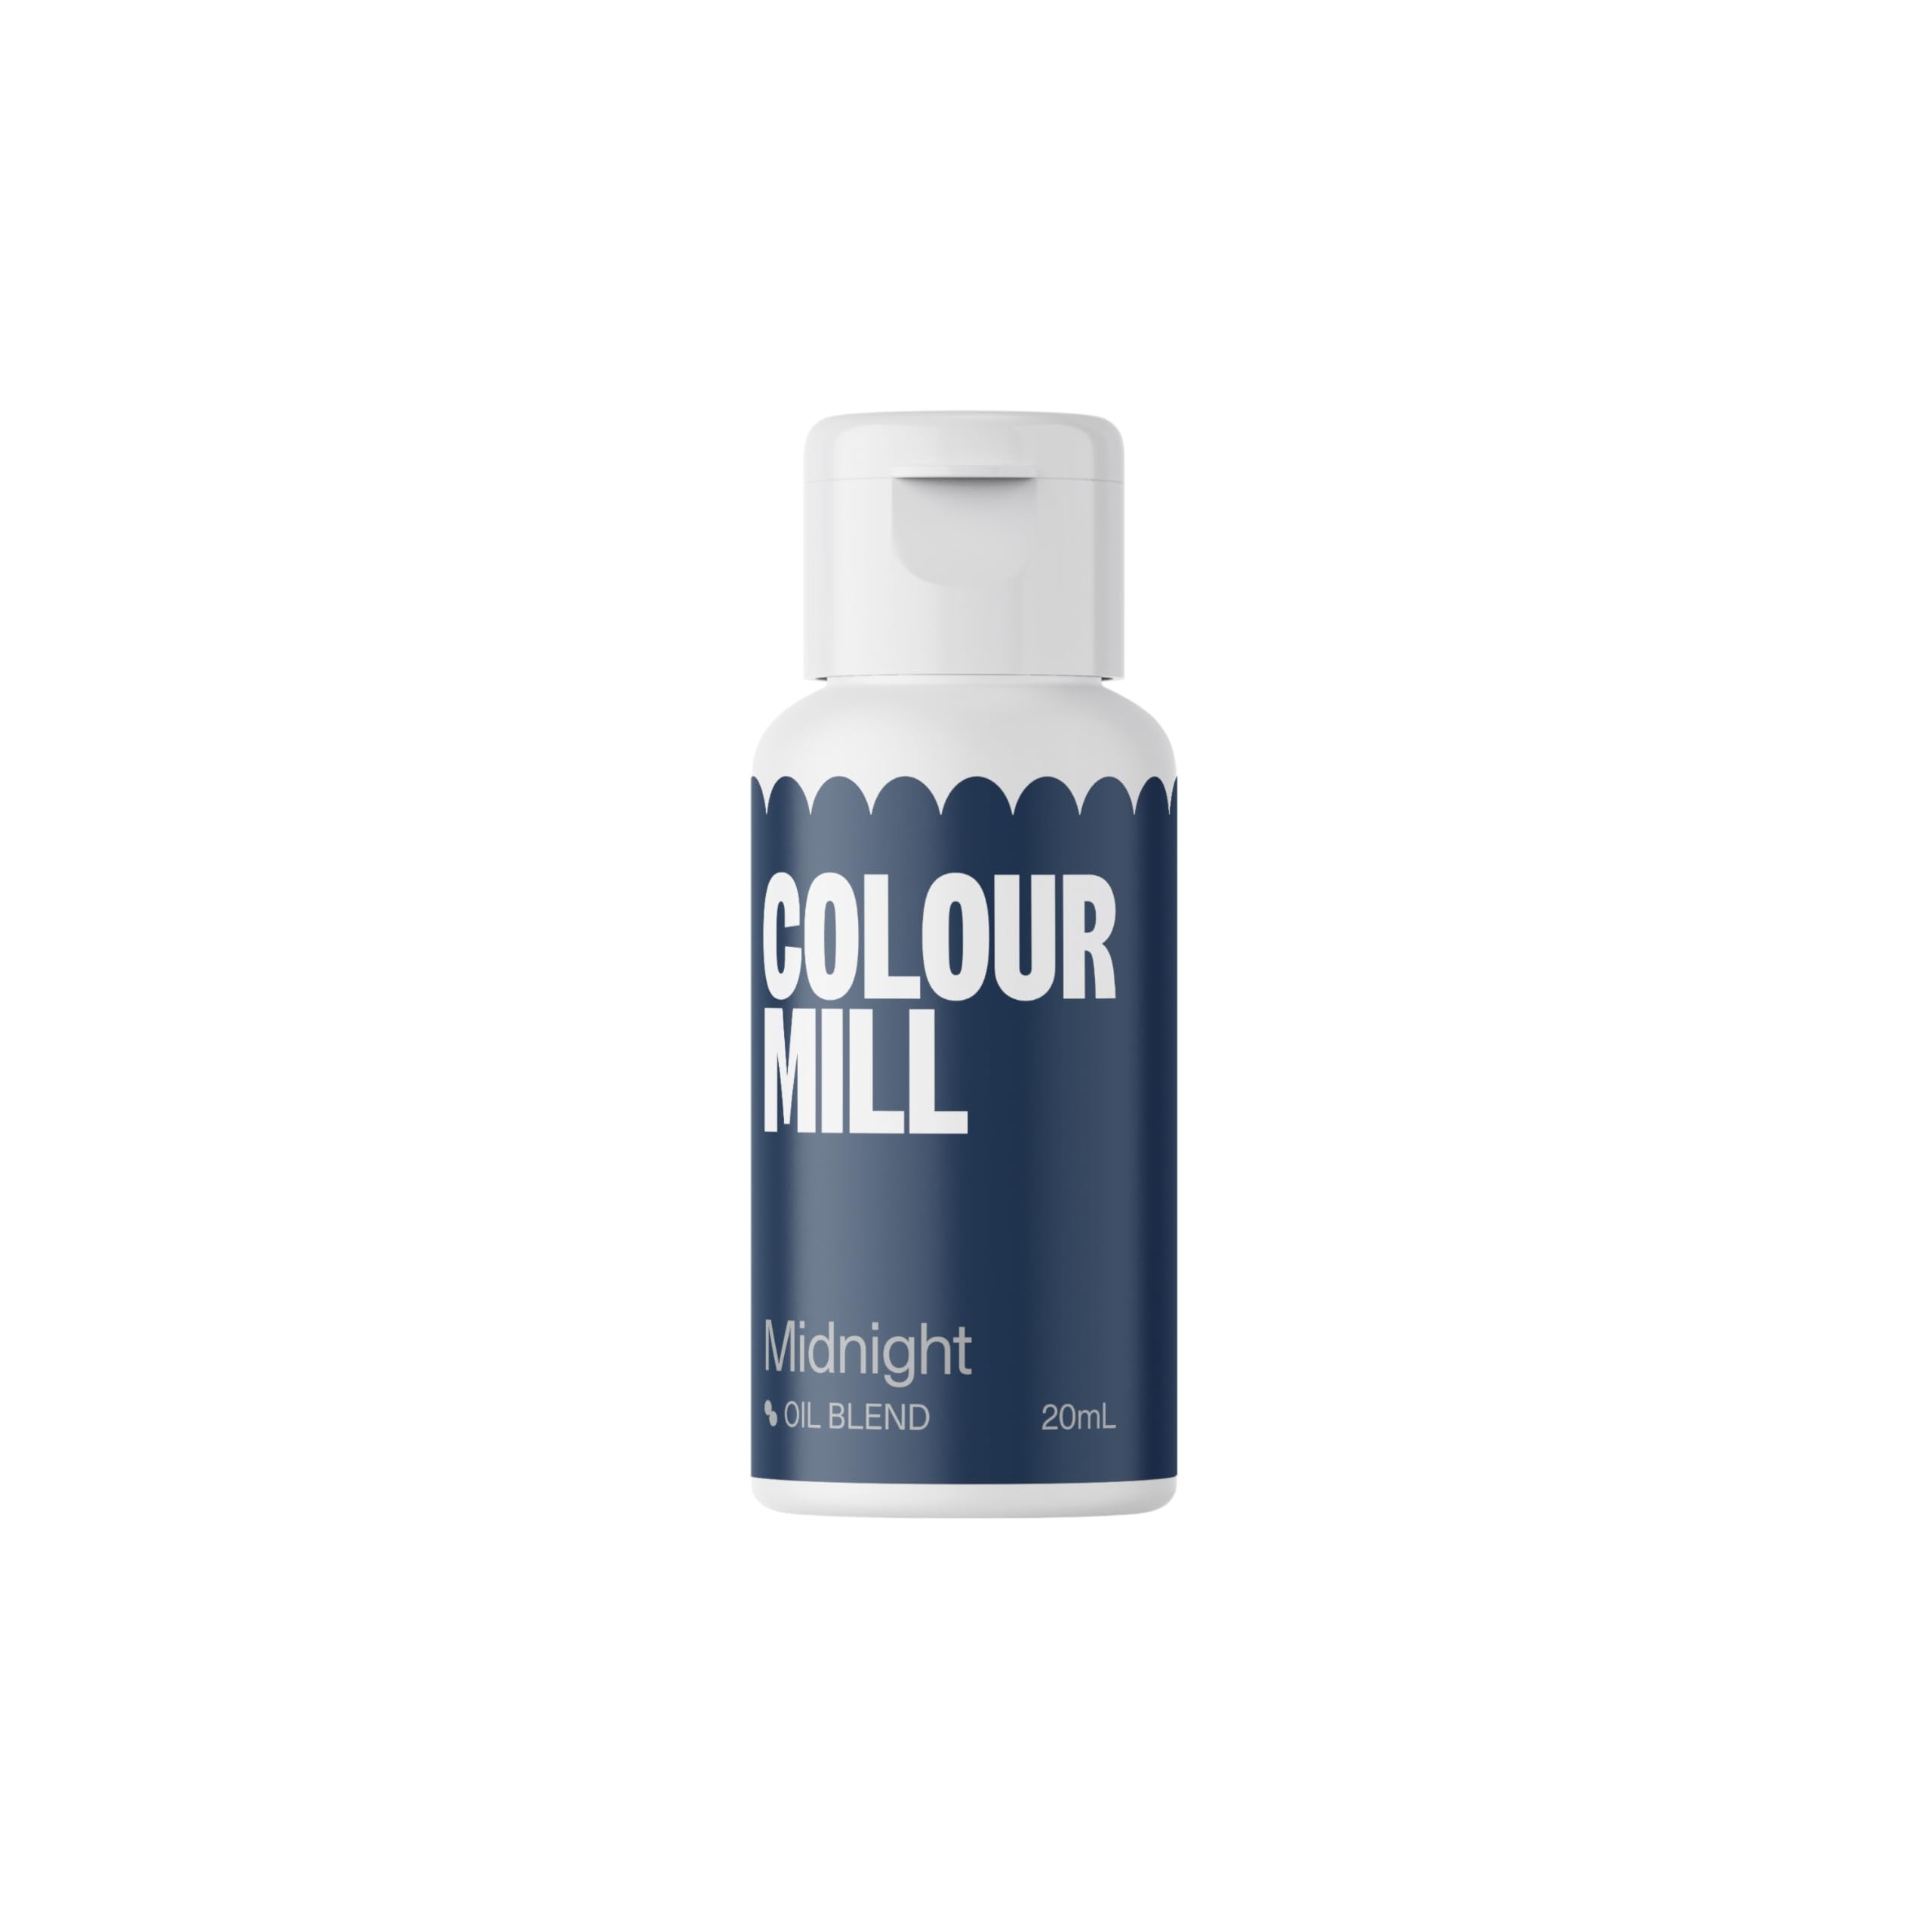
Item Name: Colour Mill Oil-Based Food Coloring, 20 Milliliters Midnight
Bullet Point 1: Color dyed and dispersed with these oils, allowing you to achieve color rich & vibrant
Bullet Point 2: Best in buttercream, Swiss meringue, chocolate, cake batter, ganache and fondant
Bullet Point 3: Allergen free
Bullet Point 4: Vegan
Bullet Point 5: Meets food safety standards of Australian and New Zealand Food Authority
Product Description: Colour Mill Oil-Based Food Coloring Color dyed and dispersed with these oils, allowing you to achieve color rich & vibrant Best in buttercream, Swiss meringue, chocolate, cake batter, ganache and fondant Allergen free Vegan Meets food safety standards of Australian and New Zealand Food Authority Shake well before use. Take it easy, colors will develop over time. Store in a cool dry place away from sunlight. Contains glycerol, colors and lecithin. Blended & bottled in Australia from local & imported ingredients.
Value: 0.68
Unit: Fl Oz

Price: 11.865